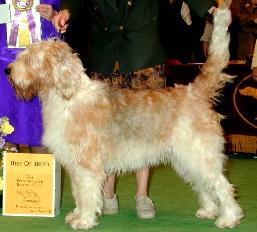
otterhound